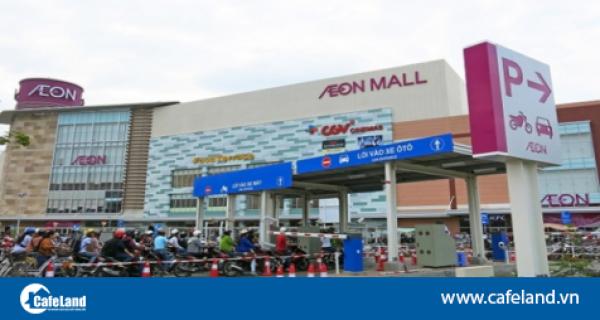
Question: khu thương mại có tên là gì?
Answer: khu thương mại có tên là aeon mall